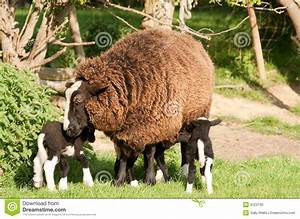
Label: pecora